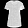
Label: T - shirt / top